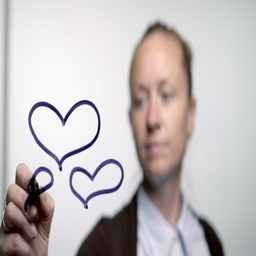
the girl draws a heart on the glass